Tracy-le-Val

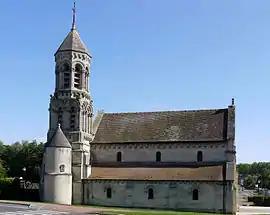
The church in Tracy-le-Val

Tracy-le-Val is a commune in the Oise department in northern France.